William Poole

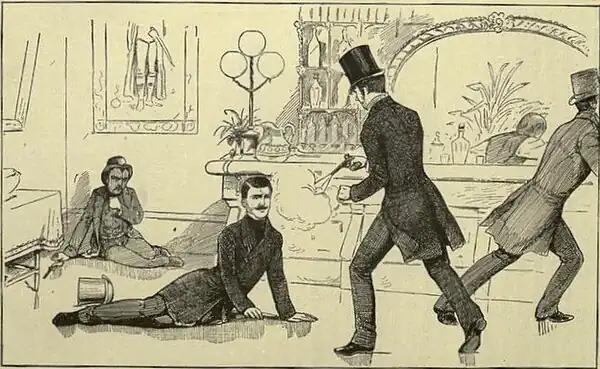
Illustration of Bill Poole's murder in George W. Walling's "Recollections of a New York Chief of Police" (1887).

Several days after the shooting, on March 8, 1855, Poole died in his home on Christopher Street at the age of 33. Poole was survived by his wife and son, Charles Poole. The war between Poole and Morrissey had been very public and "The New York Times" covered the events of Stanwix Hall almost every day for a month. One local newsman reported Poole's last words were, "Good-bye, boys; I die a true American," although the New York Evening Post, quoting an unnamed man who was at Poole's bedside when he died, reported that his last words named Morrissey as his killer. He was buried on March 11, 1855, in Brooklyn's Green-Wood Cemetery with thousands of spectators.